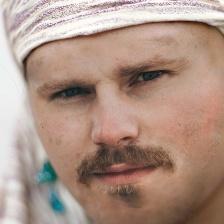
Label: faces